Theater J

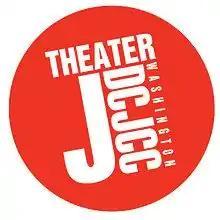

Hailed by "The New York Times" as "The Premier Theater for Premieres," and recipient of 61 Helen Hayes nominations and awards, Theater J has emerged as a Jewish theater on the national scene. A program of the Washington DC Jewish Community Center, Theater J performs in the Aaron & Cecile Goldman Theater, part of the Washington, D.C. Jewish Community Center's Morris Cafritz Center for the Arts in D.C.'s Dupont Circle neighborhood. Founding Artistic Director was Martin Blank (1990–1993). In December 2014, Ari Roth, Theater J's artistic director of 18 years, was fired after a series of widely publicized disagreements. Between January 2014 and November 2015, Shirley Serotsky (previously Associate Artistic Director) served as Theater J's Acting Artistic Director. Adam Immerwahr served as Artistic Director from 2015 to 2022. In 2015, the theater operated on a $1.6 million budget.